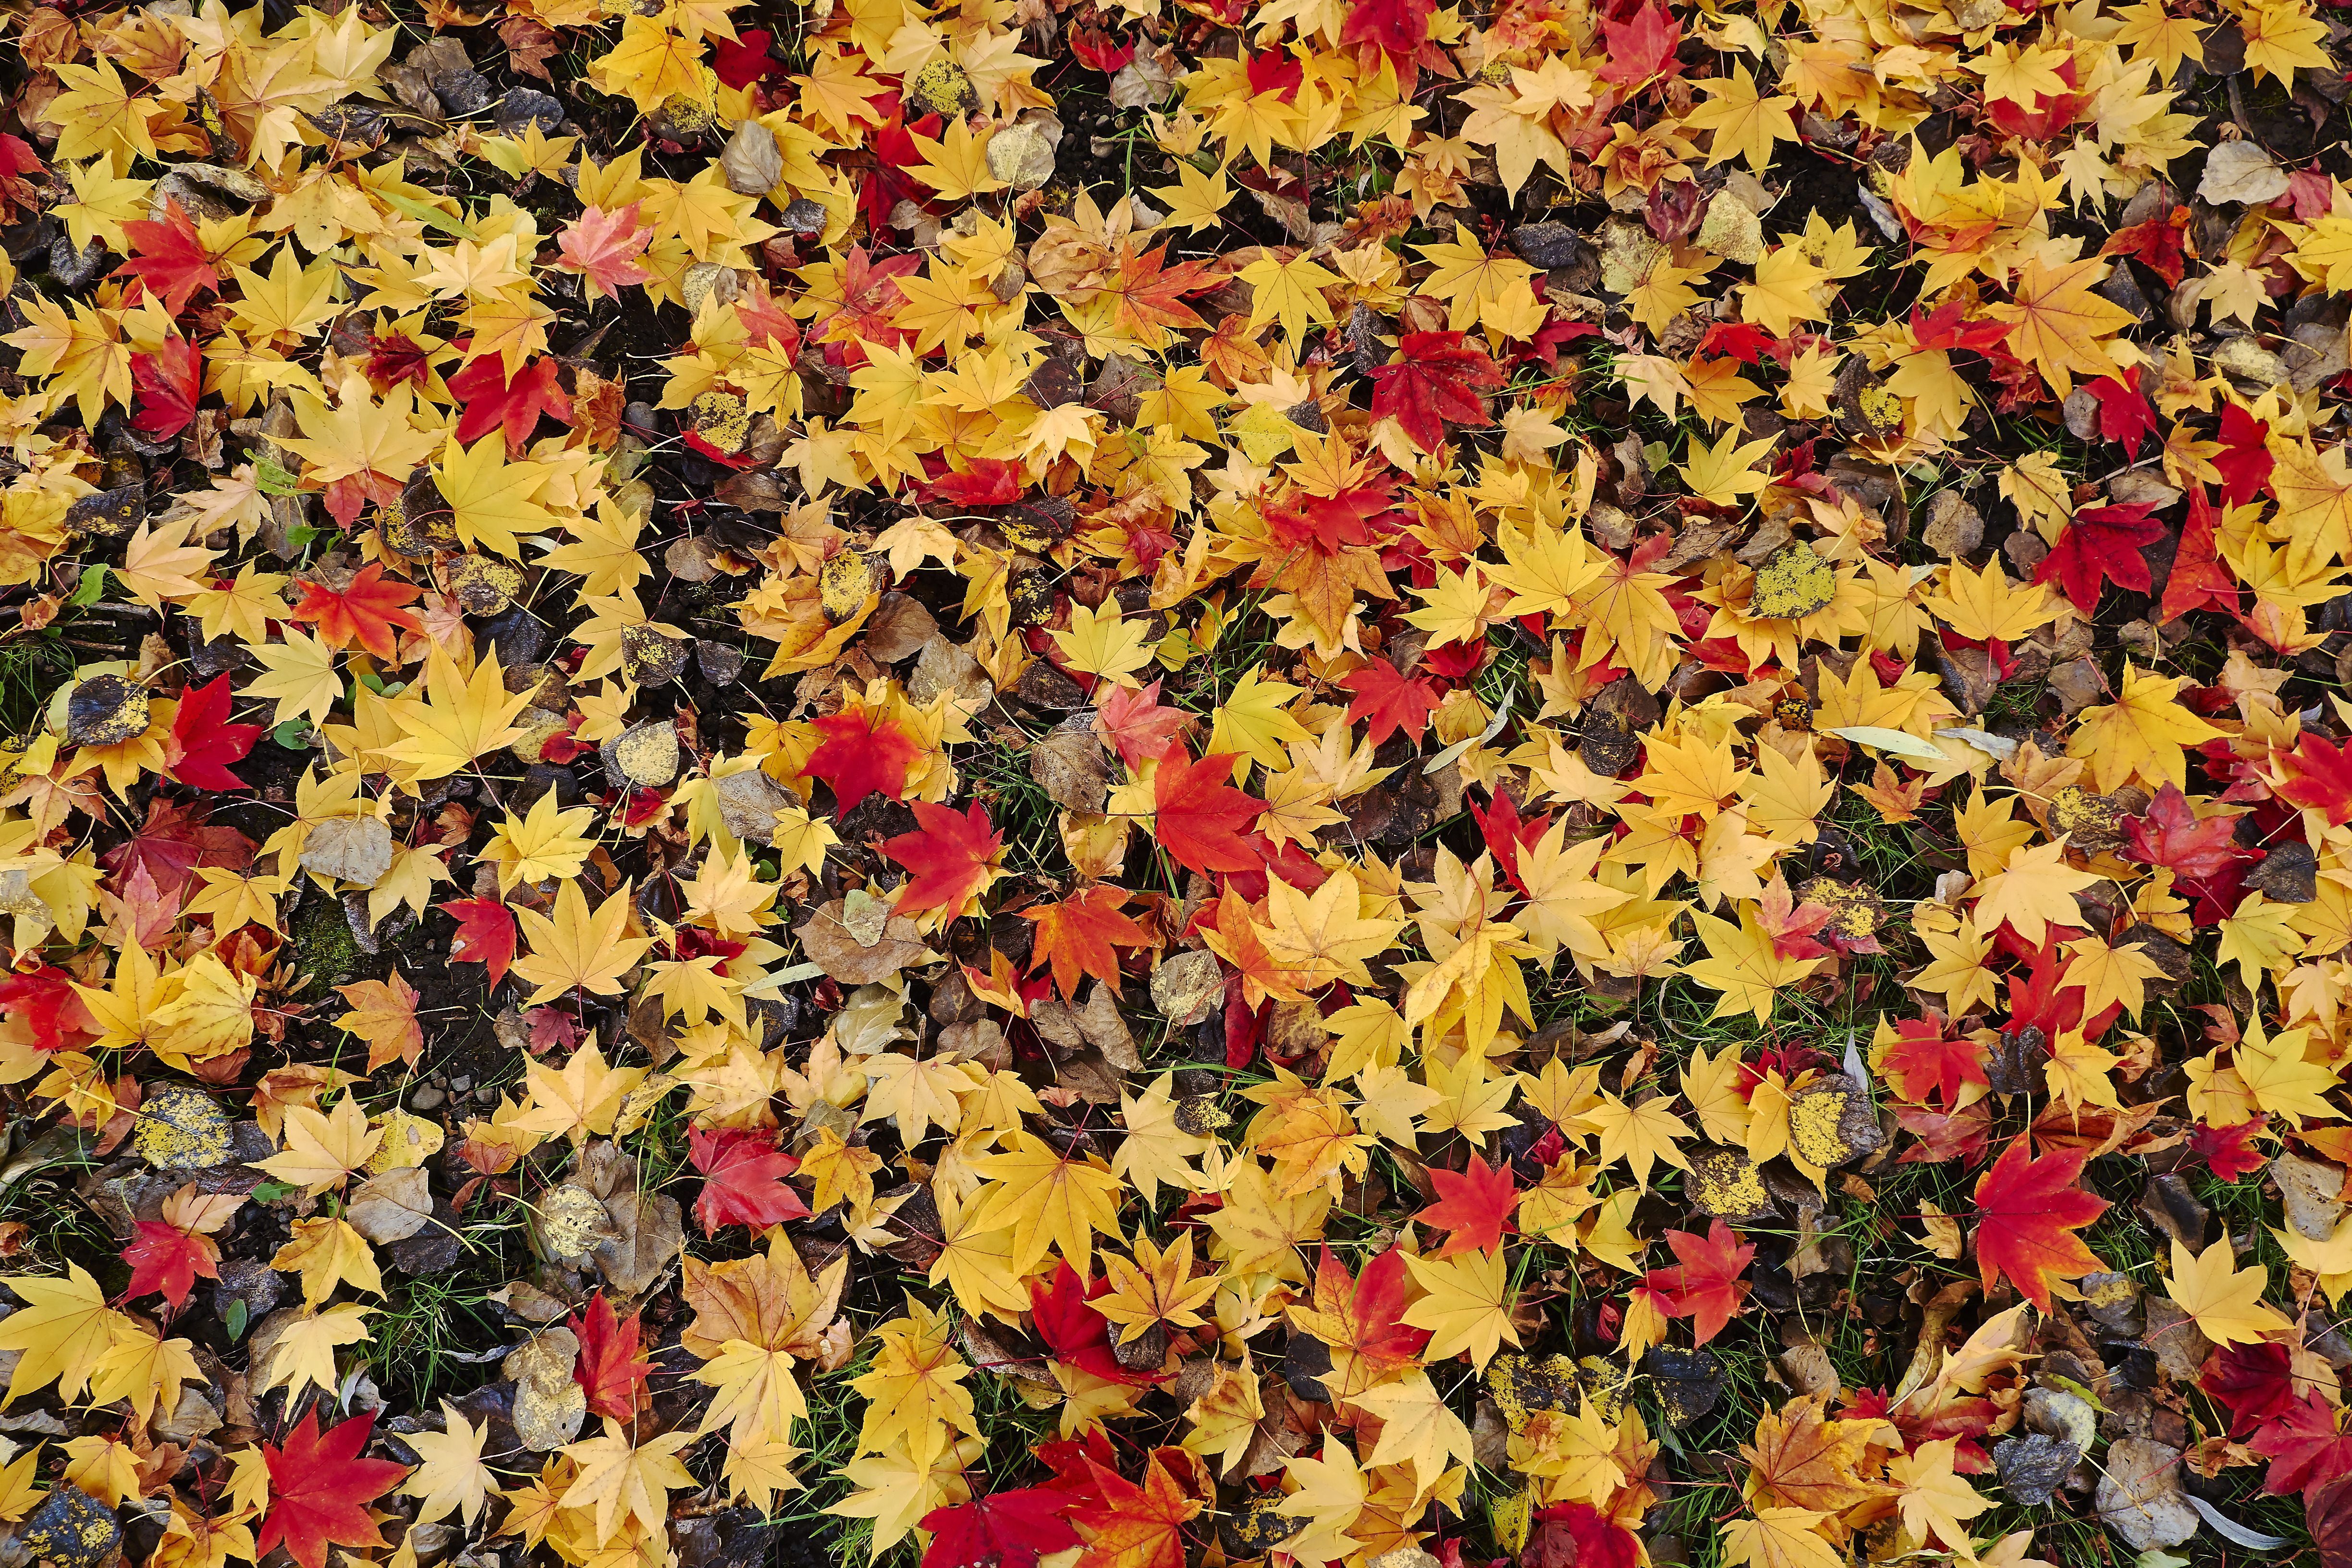
natural, leaf, yellow, autumn, flower, plant, floral design, deciduous, petal, spring, tree, textile, wildflower, pattern, floristry, annual plant